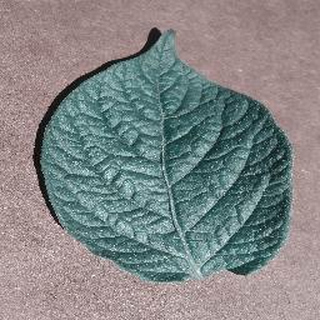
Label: healthy_potato